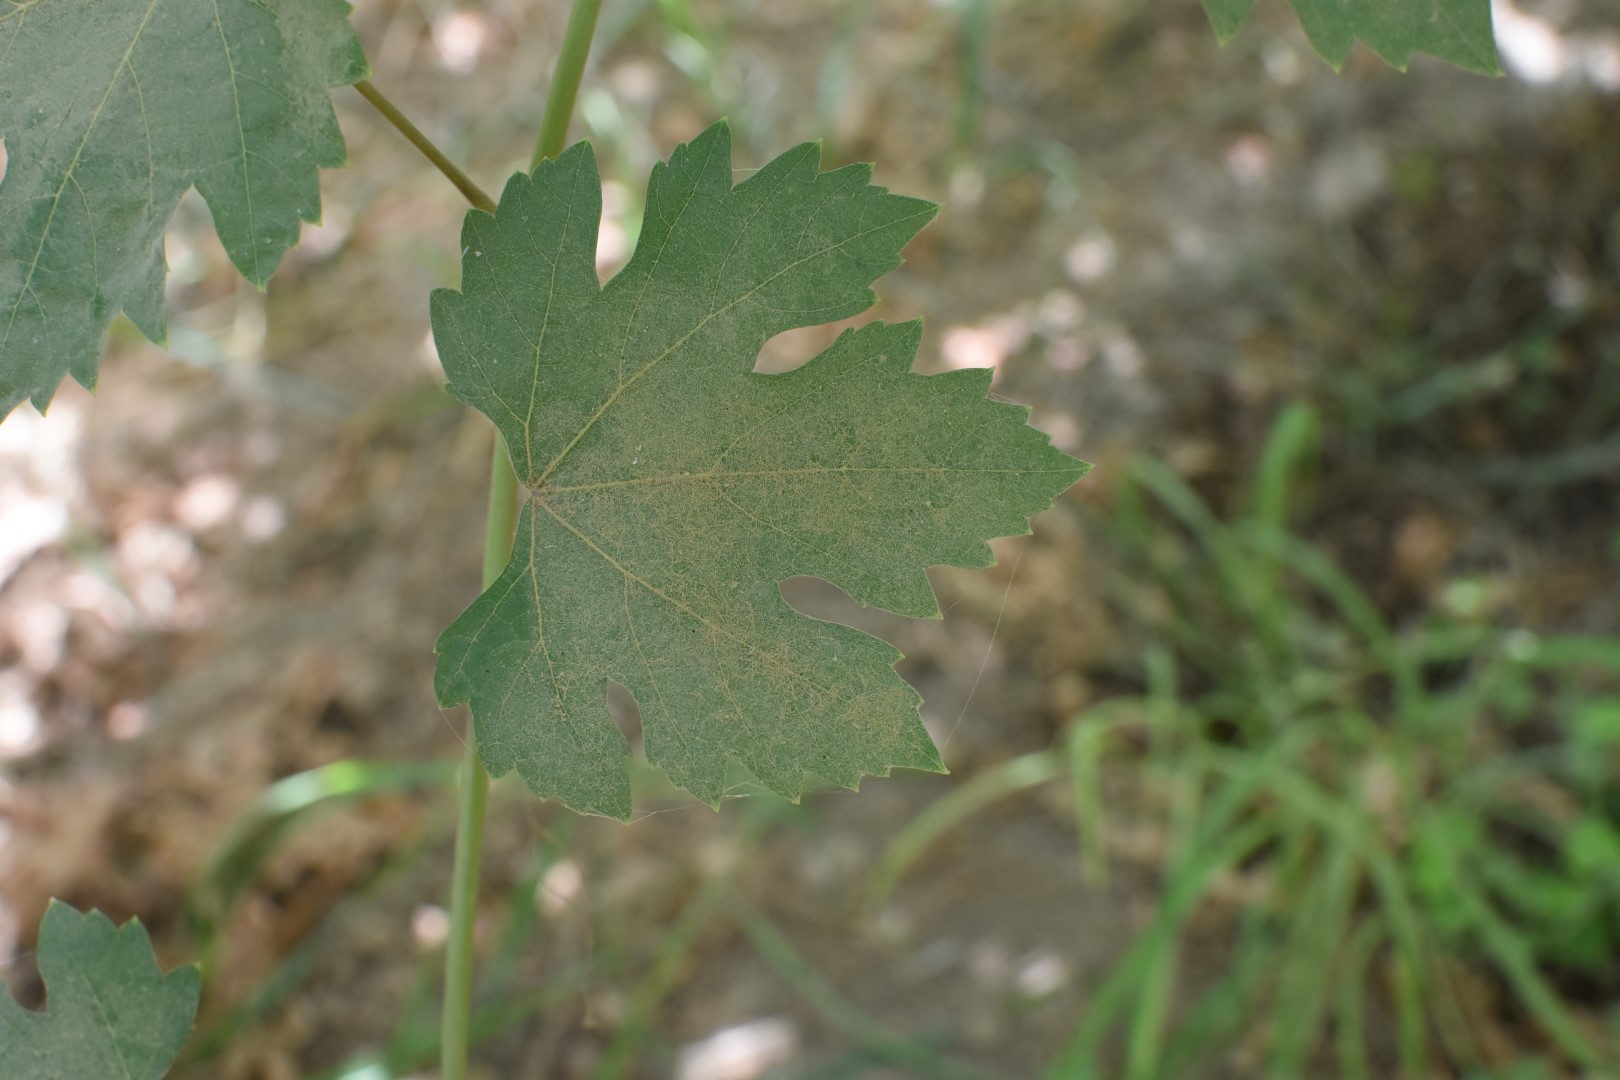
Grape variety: Riasi